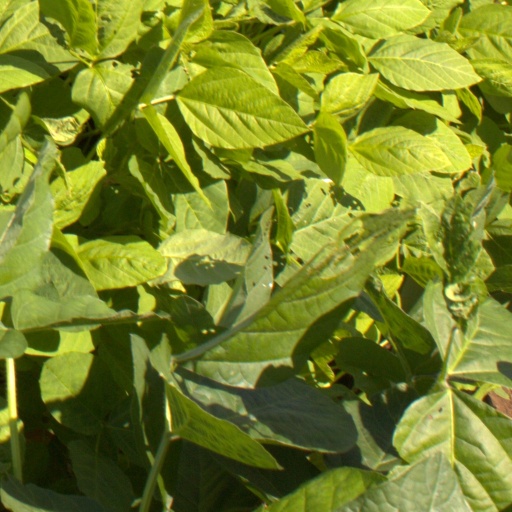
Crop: soybean